Crittenden Compromise

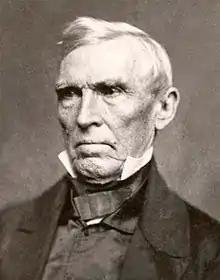
Senator Crittenden (1855); photo by Mathew Brady

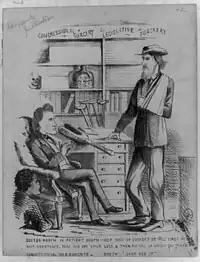
Southern cartoon depicting critically the Crittenden Compromise as "legislative quackery" by "Doctor North" (1860s)

President-elect Abraham Lincoln vehemently opposed the Crittenden compromise on grounds that he opposed any policy permitting the continued expansion of slavery. Both the House of Representatives and the Senate rejected Crittenden's proposal. It was part of a series of last-ditch efforts to provide the Southern states with sufficient reassurances to forestall their secession during the final session of Congress prior to the Lincoln administration taking office.